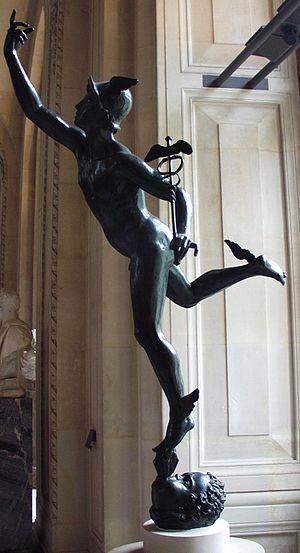
Diane chasseresse est une sculpture en marbre et bronze réalisée entre 1776 et 1790 par Jean-Antoine Houdon. Des versions s'en trouvent notamment à la Frick Collection de New York, au musée du Louvre, au musée Gulbenkian de Lisbonne, à la Huntington Art Gallery de San Marino.